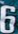
Number: 6